Kaliningrad Oblast

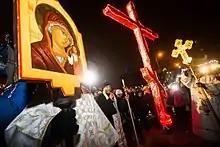
Epiphany bathing in Kaliningrad

Kaliningrad is the only Russian Baltic Sea port that is ice-free all year and hence plays an important role in the maintenance of the country's Baltic Fleet.